Tasmania

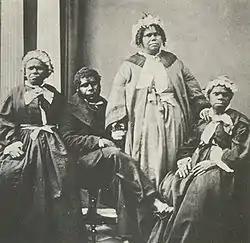
Four elderly full-blood Tasmanian Aboriginal people, . Truganini, for many years claimed to be the last full-blood Aboriginal person to survive, is seated far right.

The first reported sighting of Tasmania by a European was on 24 November 1642 by Dutch explorer Abel Tasman, who landed at today's Blackman Bay. More than a century later, in 1772, a French expedition led by Marc-Joseph Marion du Fresne landed at (nearby but different) Blackmans Bay, and the following year Tobias Furneaux became the first Englishman to land in Tasmania when he arrived at Adventure Bay, which he named after his ship HMS "Adventure". Captain James Cook also landed at Adventure Bay in 1777. Matthew Flinders and George Bass sailed through Bass Strait in 17981799, determining for the first time that Tasmania was an island.